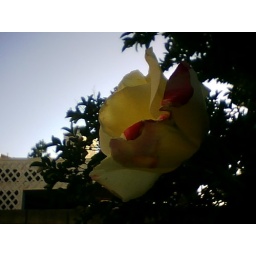
Yellow and red rose in a backyard.